Agha-Alizadeh

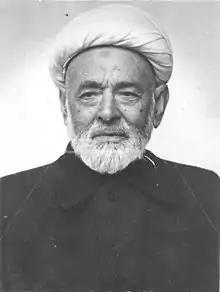
Akhund Agha Alizadeh, the first Shaykh al-Islam of the Azerbaijan Democratic Republic

Agha Alizadeh (Azerbaijani: "Ağa Cavad oğlu Əlizadə") was the 8th Sheikh ul-Islam of the Religious Council of the Caucasus and the first Sheikh al-Islam of the Azerbaijan Democratic Republic (1918–1920).